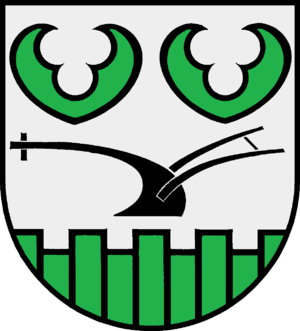
Belau
Coat of arms of Belau
Belau er en by og kommune i det nordlige Tyskland, beliggende i Amt Bokhorst-Wankendorf i den sydvestlige del af Kreis Plön. Kreis Plön ligger i den østlige/centrale del af delstaten Slesvig-Holsten.